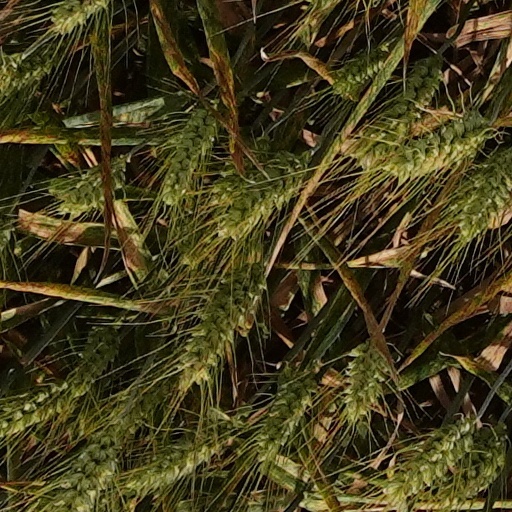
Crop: wheat